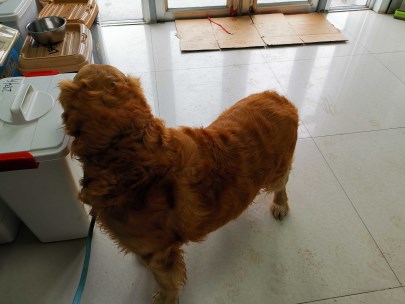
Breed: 5355-n000126-golden_retriever